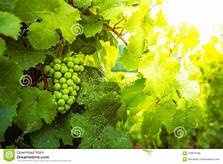
Label: grape